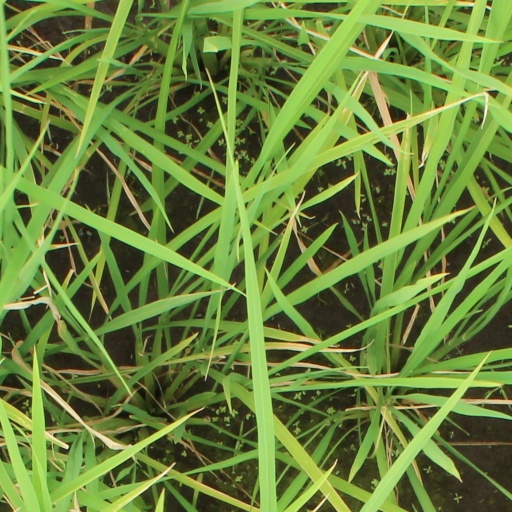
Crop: rice